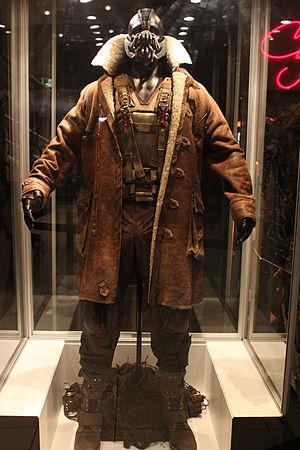
Bane est un super-vilain de l'univers DC Comics évoluant dans la saga Batman. Il a été créé par Chuck Dixon et Doug Moench dans le comics one-shot La Revanche de Bane en 1993.
The Dark Knight est une trilogie cinématographique américano-britannique basée sur le personnage Batman de DC Comics produite par Warner Bros. et composée des films suivants : Batman Begins, The Dark Knight et The Dark Knight Rises.
The Dark Knight Rises, ou L'Ascension du Chevalier Noir au Québec et au Nouveau-Brunswick, est un film de super-héros américano-britannique réalisé par Christopher Nolan, sorti en 2012.